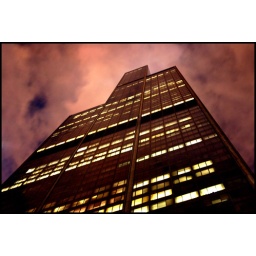
Sears tower lurking in the midnight sky